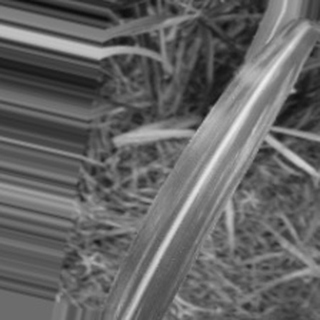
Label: sugarcane_bacterial_blight